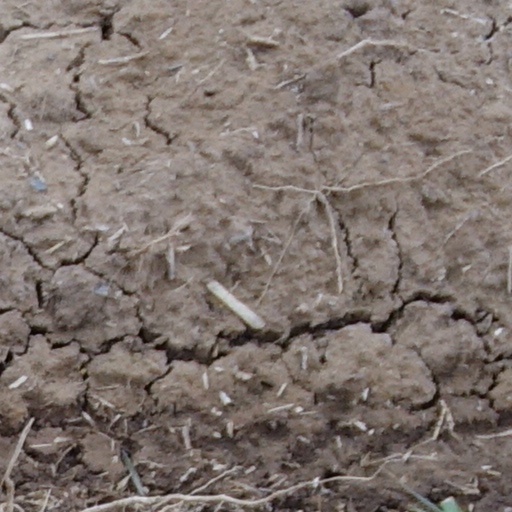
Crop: wheat